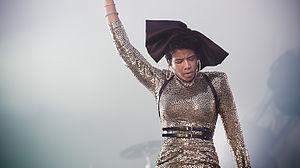
The Masked Singer est une émission de télévision dédiée à la compétition de chant type télé crochet. La première saison de l'émission au Royaume-Uni sera diffusée sur STV le 4 janvier 2020. Elle est basée sur le format sud-coréen King of Mask Singer.
Kelis, de son vrai nom Kelis Rogers Caloteira, est une chanteuse américaine de RnB.